1946 AAFC season

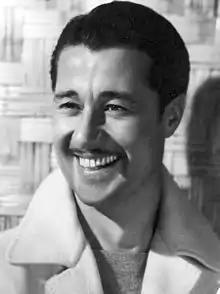
Radio and film star Don Ameche was the co-owner of the AAFC's Los Angeles franchise, the Los Angeles Dons.

In September 1944, Arch Ward, sports columnist for the prestigious "Chicago Tribune" and father ten years earlier of the college all-star football game, presided over two days of meetings in Chicago to finalize his plan for a new American football league. Over the course of several previous months, Ward had garnered financial commitments for franchise ownership from a circle of interested wealthy investors. Teams were already sponsored for seven cities, with the ownership groups including several individuals of national prominence, such as former heavyweight boxing champion Gene Tunney in Baltimore, film star Don Ameche in Los Angeles, and Eleanor Gehrig, widow of Yankee baseball great Lou Gehrig, in New York City. Plans were announced for a launch in the fall of 1945.